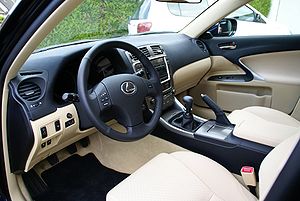
Lexus IS / Anden generation (XE2)
Lexus IS er en personbilsmodel fra den japanske bilfabrikant Toyota, som til sine dyrere bilmodeller benytter varemærket Lexus. Lexus IS hed i Japan frem til modelskiftet i efteråret 2005 dog Toyota Altezza og kom på markedet i 1998. De forskellige versioner af IS-serien hedder IS 200, IS 300, IS 220d, IS 250, IS 350 og IS-F og har enten bag- eller firehjulstræk.